No. 3 (S.A.) Wing

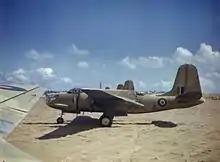
Douglas Boston light bomber of 24 Squadron, 3 (SA) Wing: 1943

No. 3 (S.A.) Wing was a South African Air Force commanded formation during World War II that served in North Africa, Sicily and Italy. The formation was recommended by HQ RAF Middle East on 28 October 1941 to the Air Ministry and authorised by AIR54/96 on 3 November 1941. The Wing initially consisted of Royal Air Force and South African Air Force squadrons under South African command: No. 11 Squadron RAF and No. 113 Squadron RAF with Bristol Blenheim bombers and fighters and No. 12 Squadron SAAF, No. 21 Squadron SAAF (both with Martin Maryland bombers and No. 24 Squadron SAAF with Douglas Boston bombers. The latter unit was re-assigned to Army Cooperation before the start of Operation Crusader while No. 113 Squadron was assigned to Whitforce. This left 12, 21 Squadrons SAAF plus No. 11 Squadron RAF as its assigned units, with additional units being assigned later. Two RAF squadrons left for the Far East when Japan declared war in December 1941.